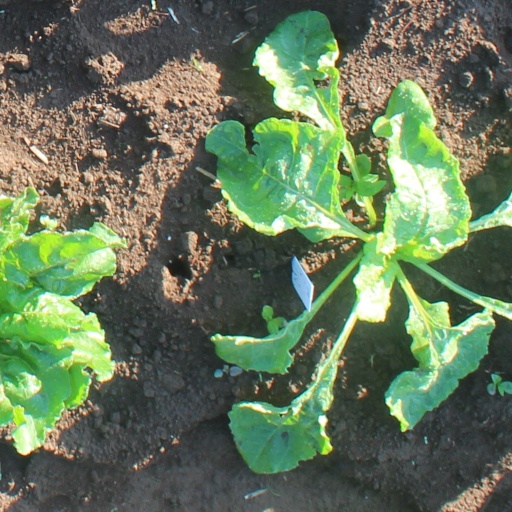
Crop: sugar beet